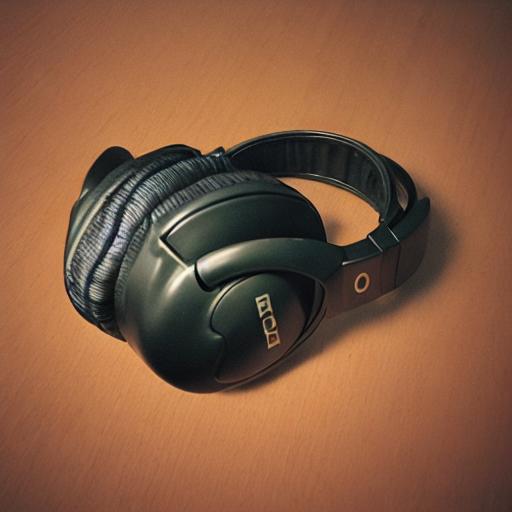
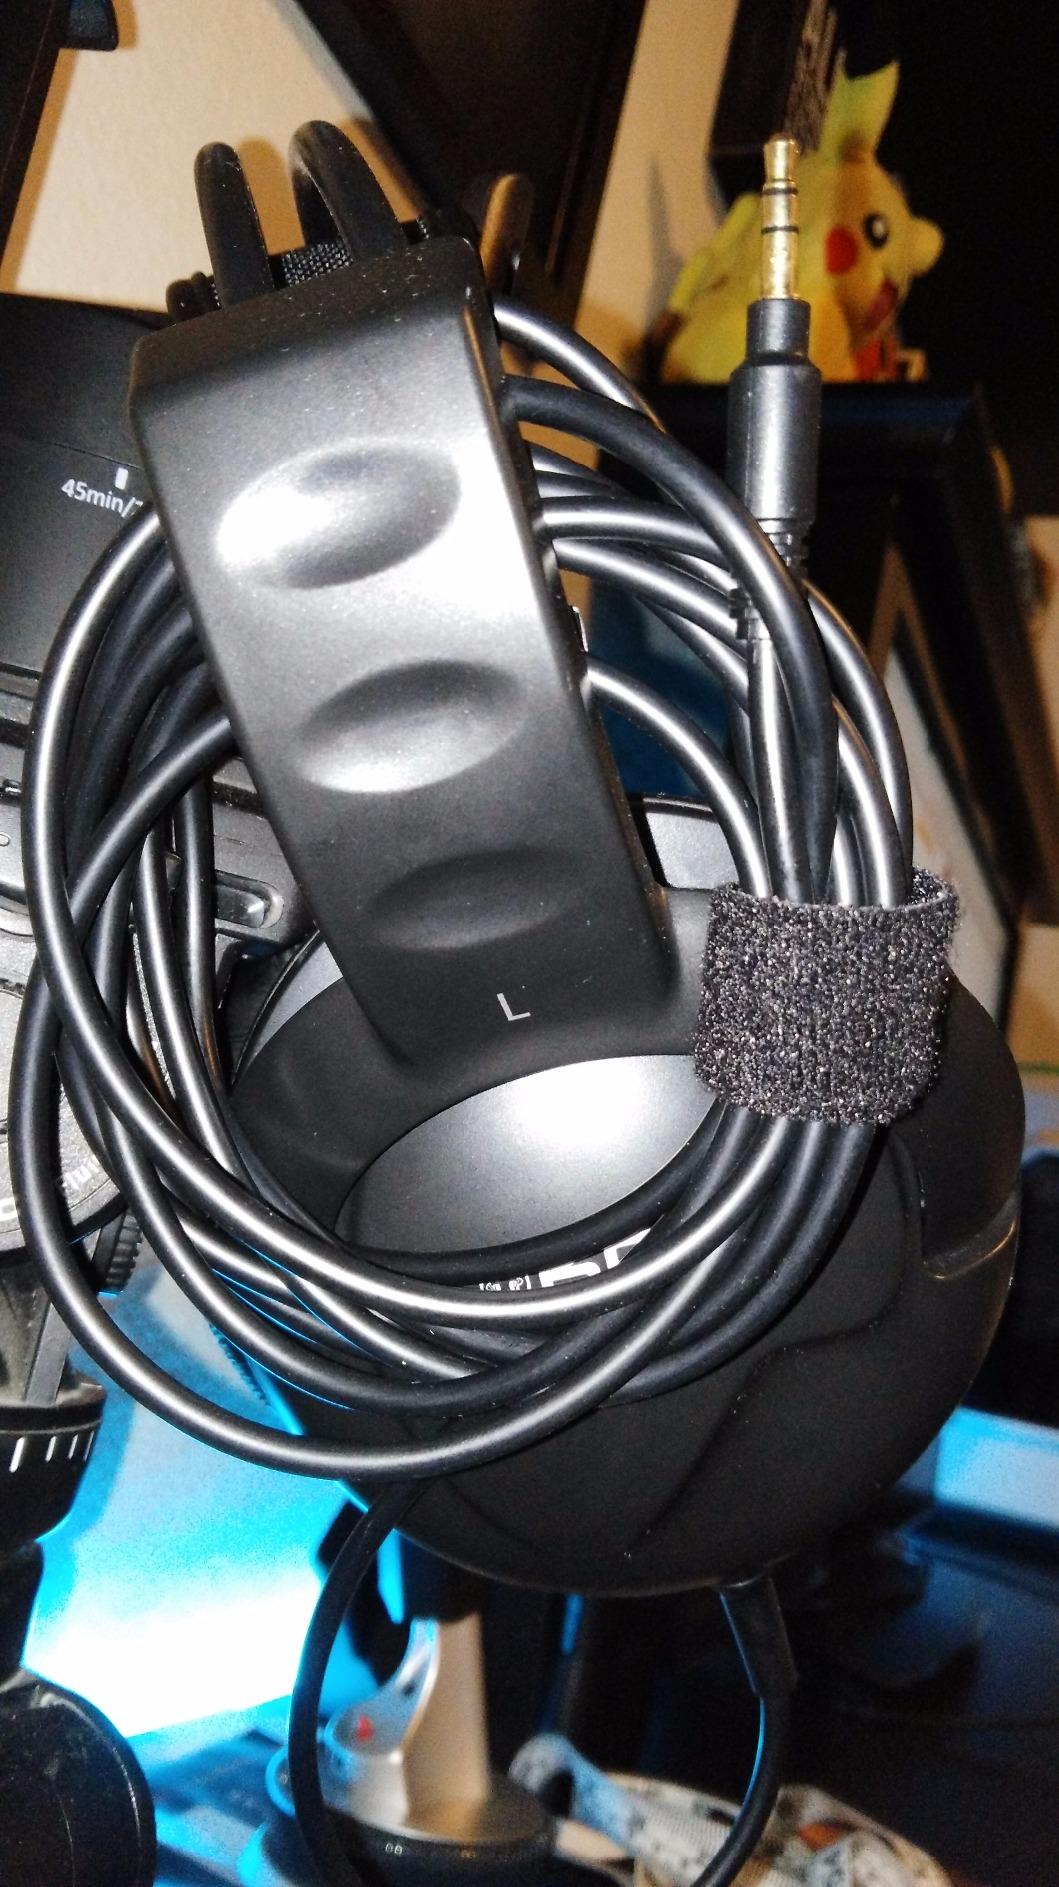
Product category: headphones
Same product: no